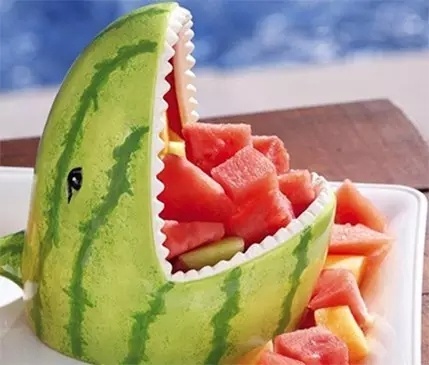
Label: trash